Medicine Hat

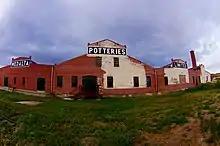
Medalta Potteries

Medicine Hat's economy is characterized by diversification and resilience, though it still reflects its historical roots in natural resources. The city's early reliance on natural gas and clay shaped its economic development, the decline of the natural gas sector has pushed Medicine Hat to adapt and evolve in recent decades.